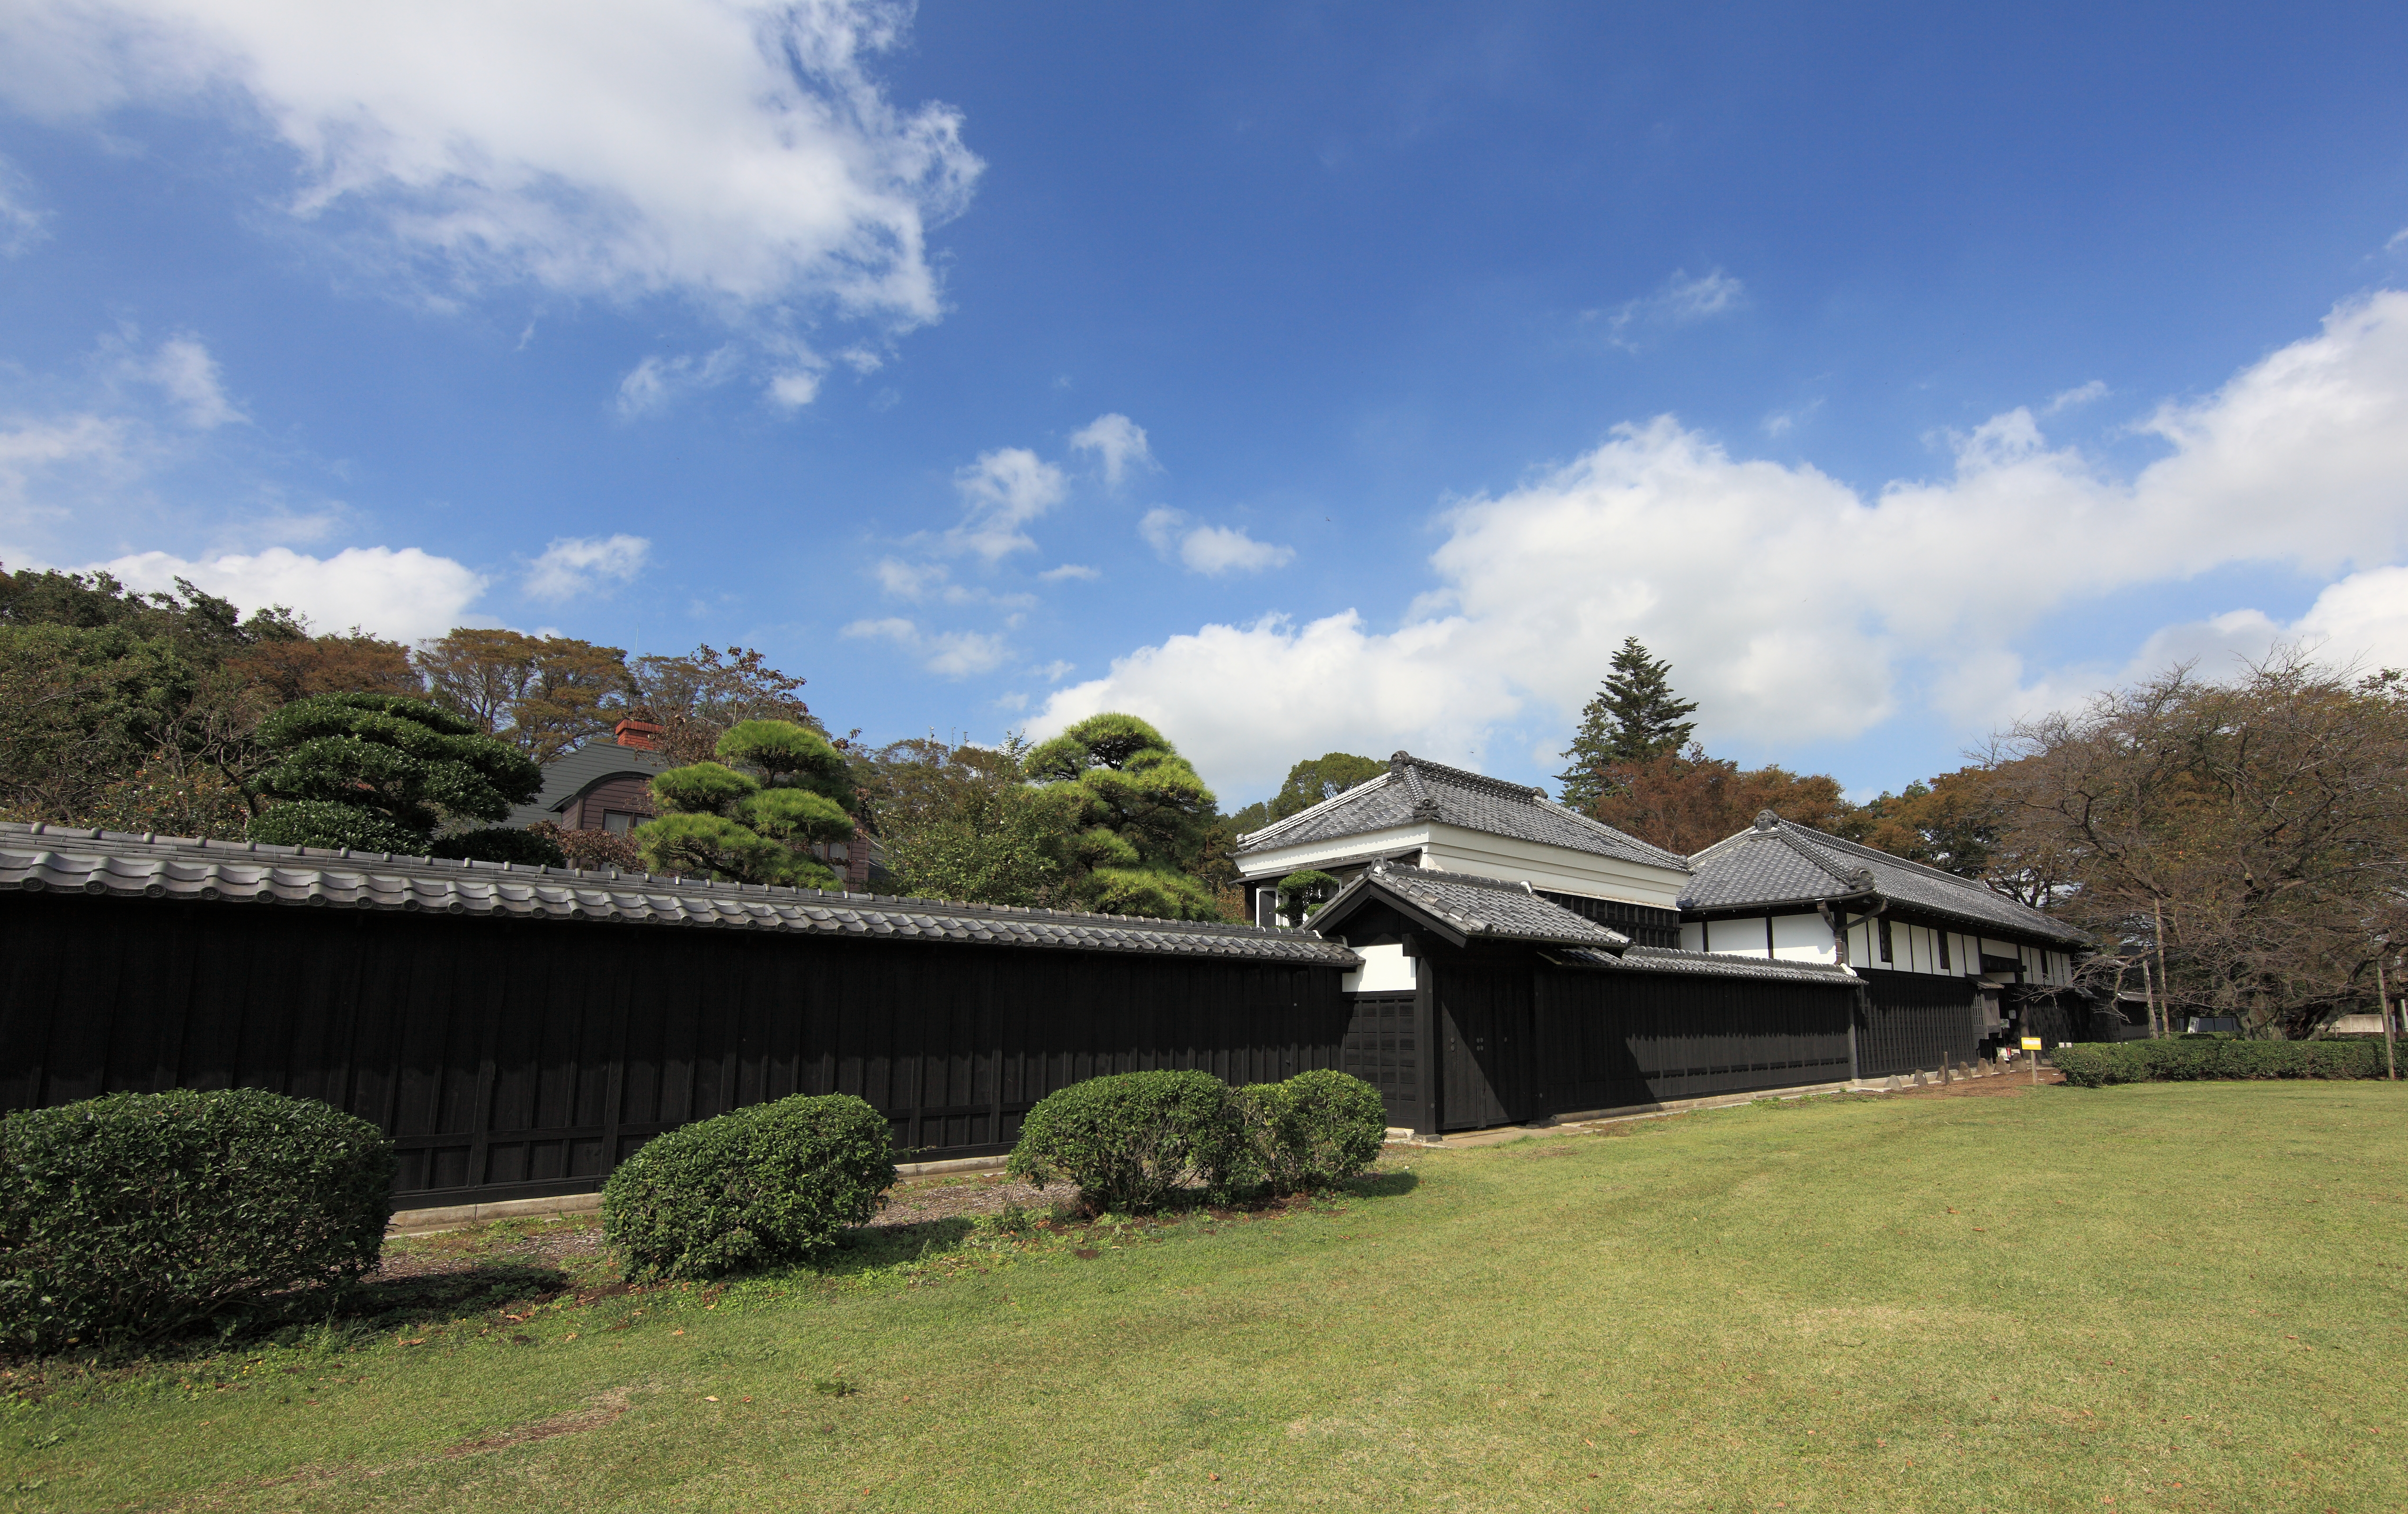
villa, house, home, village, high, ancient, property, exterior, design, japanese, 5d, style, hires, estate, markii, traditional, hi, res, resolution, chiba, kashiwa, yoshidafamily, rural area